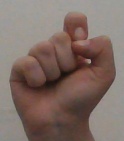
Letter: fa